Njai Dasima (1932 film)

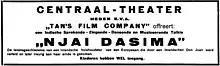
Newspaper advertisement

Njai Dasima (Perfected Spelling: Nyai Dasima) is a 1932 film from the Dutch East Indies which was directed by Bachtiar Effendi for Tan's Film. It was the second film adapted from G. Francis' 1896 novel "Tjerita Njai Dasima", following a silent version in 1929. Starring Momo and Oesman, it followed a young Sundanese "njai" (concubine) who is tricked into marrying a man who does not love her and ultimately killed for her money. The film, the first talkie produced by its company, was also the first directed by a native Indonesian. The now-lost work received mixed critical reception.